Rieske protein

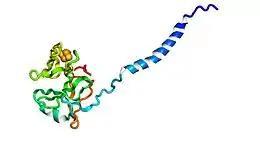
Rieske protein from cytochrome b6f complex.

Rieske proteins are iron–sulfur protein (ISP) components of cytochrome "bc" complexes and cytochrome bf complexes and are responsible for electron transfer in some biological systems. John S. Rieske and co-workers first discovered the protein and in 1964 isolated an acetylated form of the bovine mitochondrial protein. In 1979, Trumpower's team isolated the "oxidation factor" from bovine mitochondria and showed it was a reconstitutively-active form of the Rieske iron-sulfur protein.